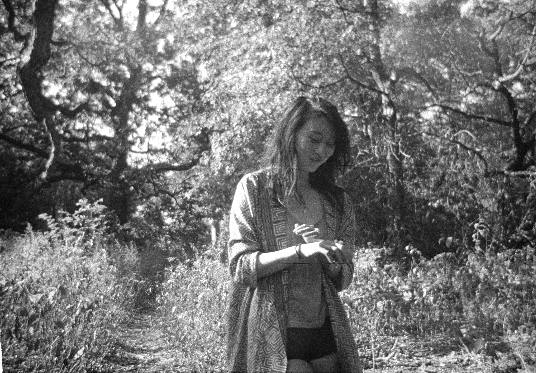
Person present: Yes